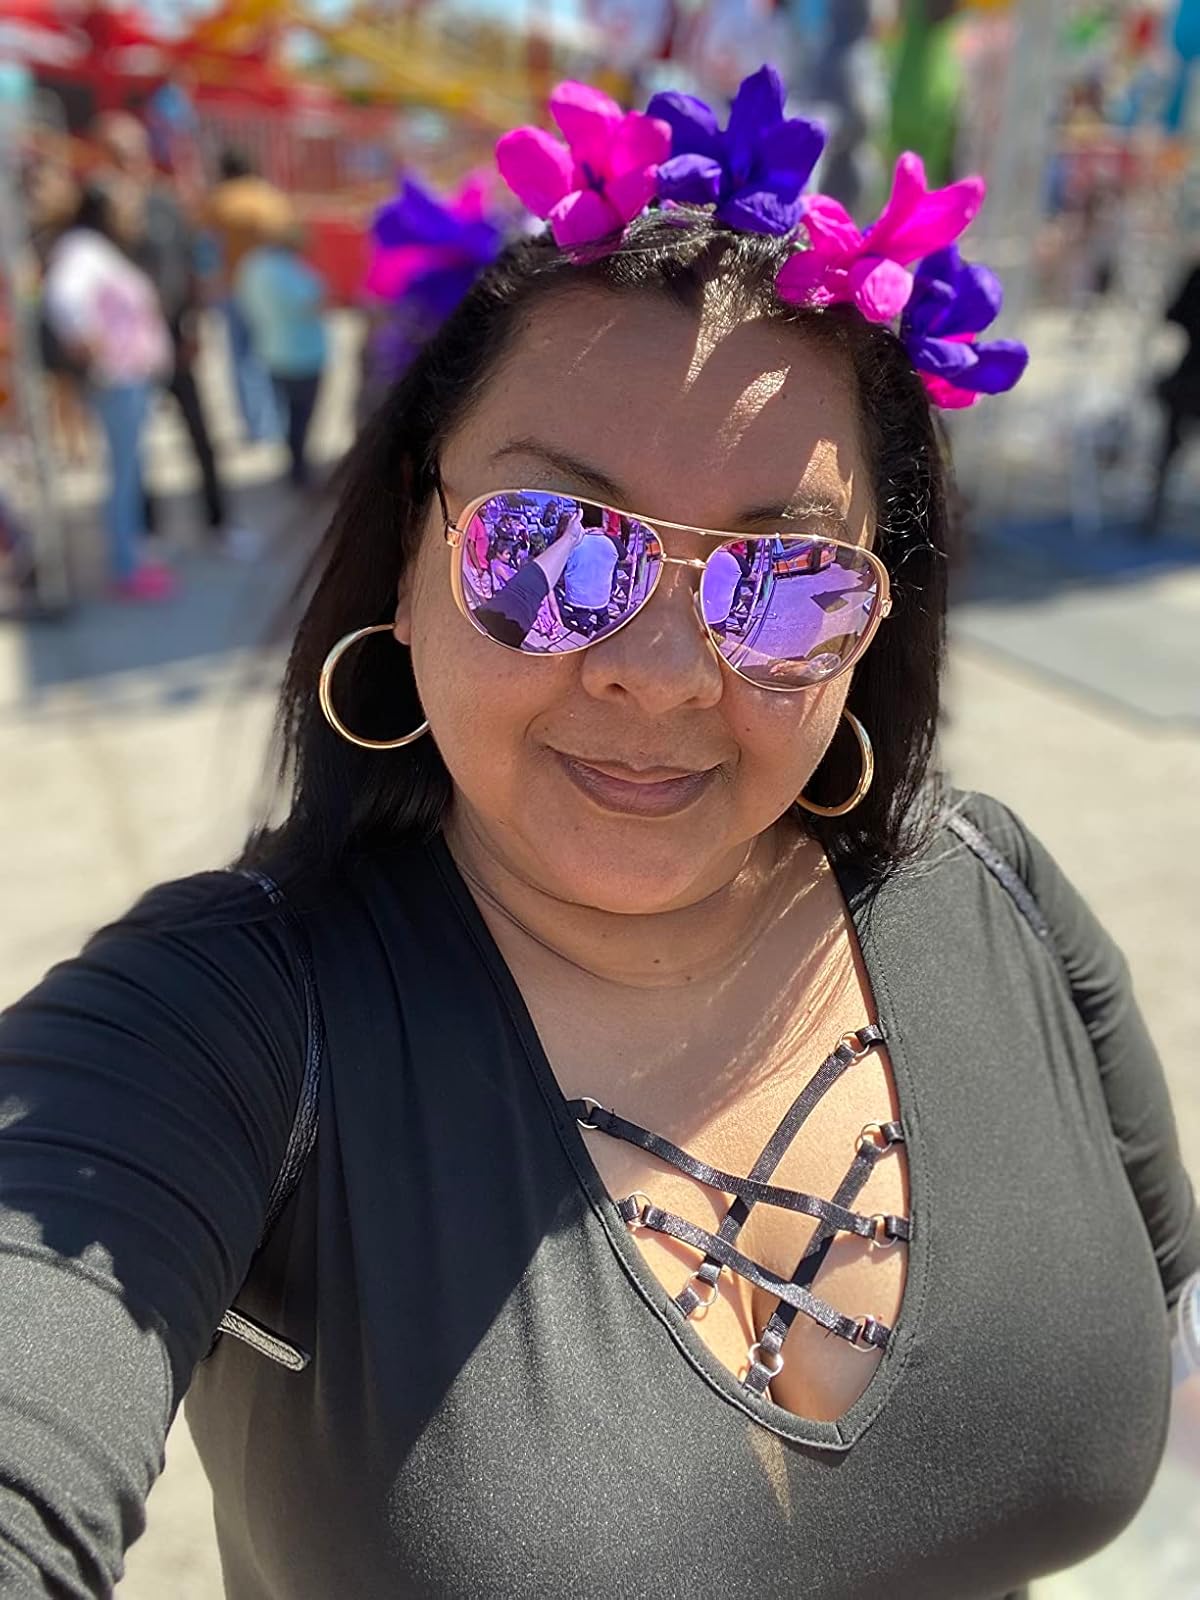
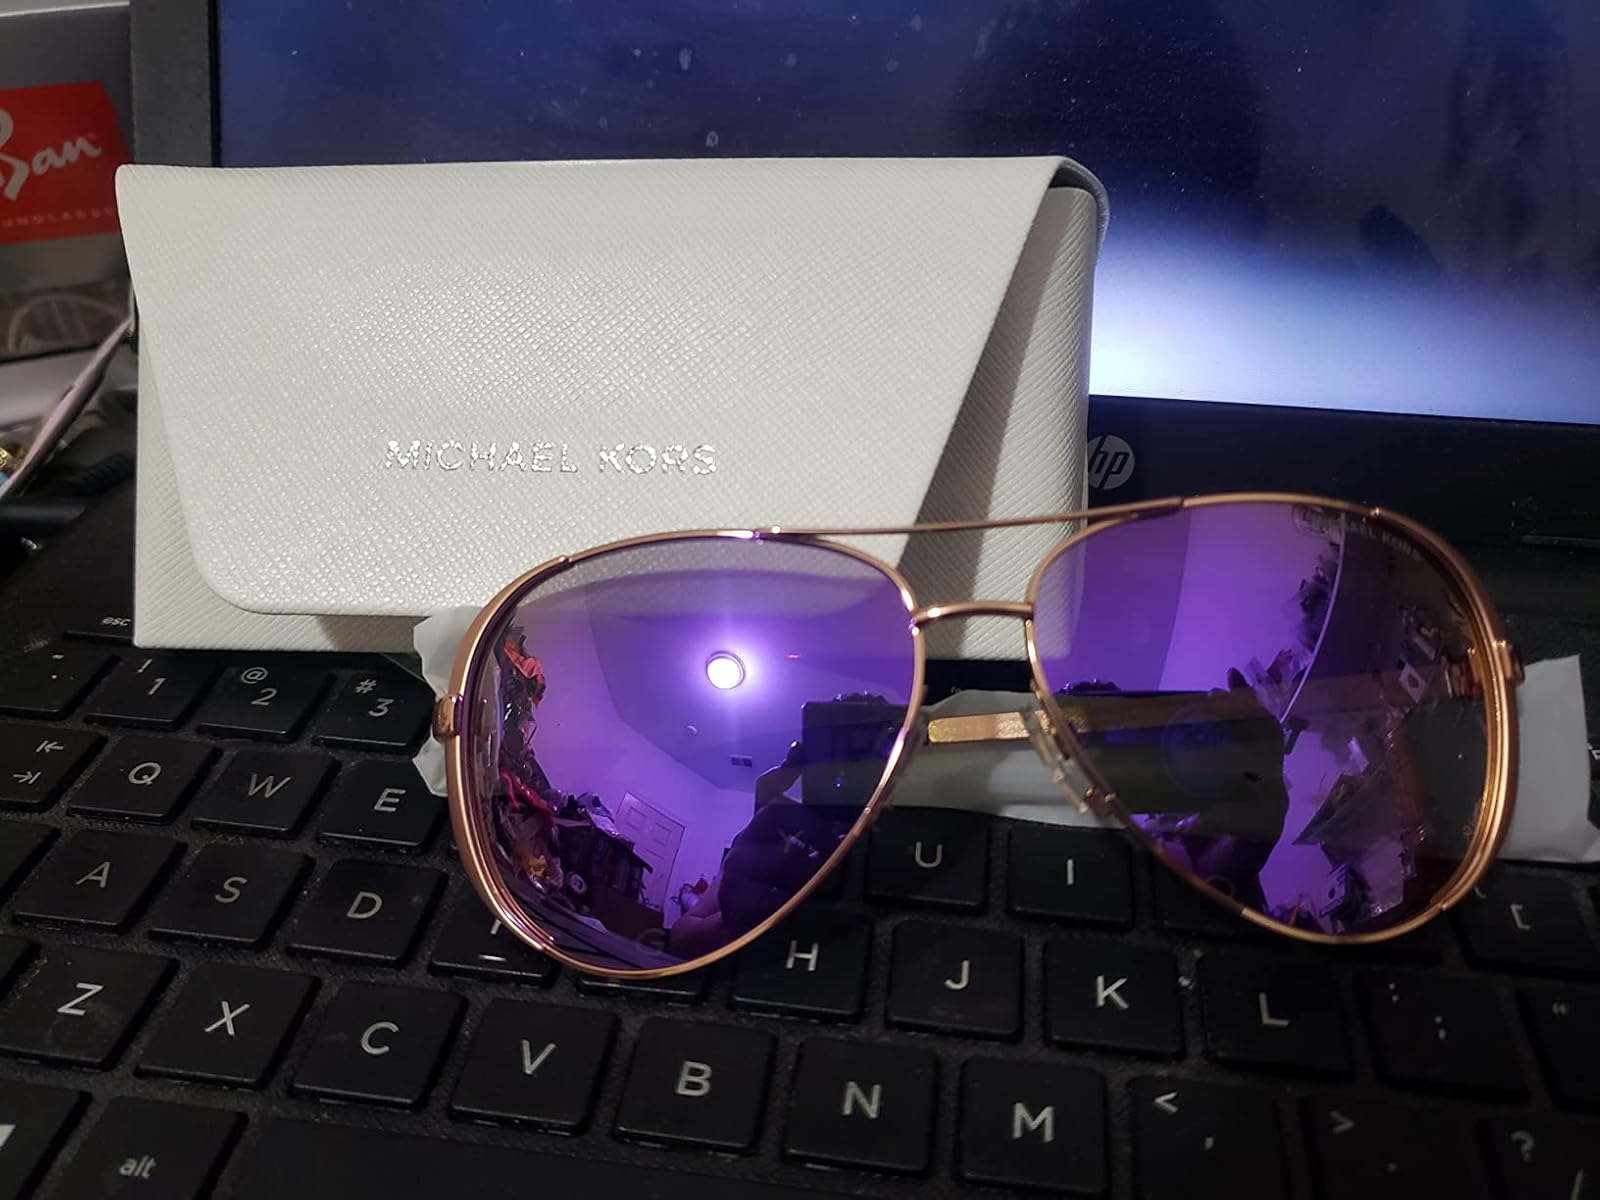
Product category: accessories_sunglasses
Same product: yes